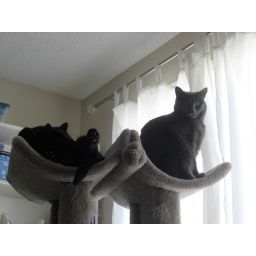
Loki stands watch over the cat tree